Eureka, California

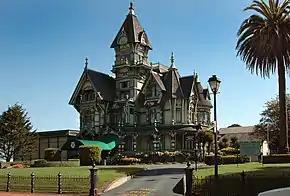
The Carson Mansion (1886) in Eureka's Old Town

A bustling commercial district with ornate Victorian-style buildings rose in proximity to the waterfront, reflecting the great prosperity experienced during this era. Hundreds of these Victorian homes remain today, of which many are totally restored and a few have always remained in their original elegance and splendor. The representation of these homes in Eureka, grouped with those in nearby Arcata and the Victorian village of Ferndale, are of considerable importance to the overall development of Victorian architecture built in the nation. The magnificent Carson Mansion on 2nd and M Streets is perhaps the most spectacular Victorian in the nation. The home was built between 1884 and 1886 by renowned 19th-century architects Newsom and Newsom for lumber baron William M. Carson. This project was designed to keep mill workers and expert craftsman busy during a slow period in the industry. Old Town Eureka, the original downtown center of this busy city in the 19th century, has been restored and has become a lively arts center. The Old Town area has been declared an Historic District by the National Register of Historic Places. The district is made up of over 150 buildings, which in total represents much of Eureka's original 19th-century core commercial center. This nexus of culture behind the redwood curtain still contains much of its Victorian architecture, which, if not maintained for original use as commercial buildings or homes, have been transformed into scores of unique lodgings, restaurants, and small shops featuring a burgeoning cottage industry of hand-made creations, from glassware to wood-burning stoves, and a large variety of locally created art.